Teufelsturm (Saxon Switzerland)

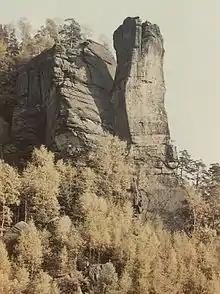
The Teufelsturm

The Teufelsturm (also "Butterweckfels" or "Mittagstein") is a prominent rock tower and climbing rock formed of Elbe Sandstone, about forty metres high in Saxon Switzerland in northeastern Germany. It is located east of the River Elbe on the upper edge of the valley between Schmilka and Bad Schandau in the Schrammsteinen. The Teufelsturm is also referred to as the "Symbol of Saxon Climbing".